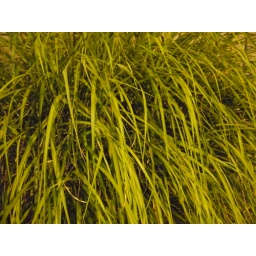
Make a photograph of a plant today. It can be a small one in a pot, a big one in the park, or a tree in a forest